Tinno, Lahaul

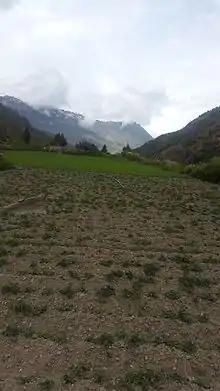
potato field in Tinno

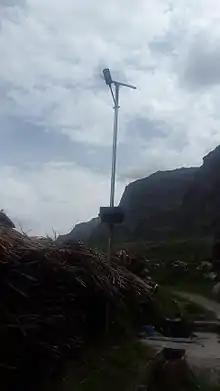
Solar light in village

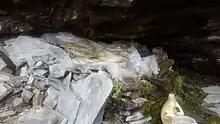
Medicinal water collected at Zong gompa

Tinno is a village in Lahaul and Spiti district of Himachal Pradesh. It is around 14 km from Keylong, which is district headquarters. The village is along Manali-Leh Highway on left bank of Bhaga river, which originates from Suraj Taal lake. It has a total of 29 families residing in the village. The Tinno village has a population of 125, of which 59 are males while 66 are females as per Population Census 2011. In 2011, the literacy rate of Tinno village was 82.35%. In Tinno male literacy stands at 87.72% while female literacy rate was 77.42%.